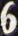
Number: 6